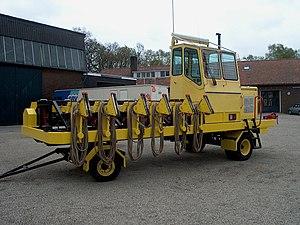
Le vol à voile consiste à voler dans les airs à bord d'un aérodyne propulsé par la seule force des courants atmosphériques ascendants, à l'image des oiseaux voiliers. Le terme s'applique particulièrement à la pratique du planeur, dont les adeptes sont les vélivoles, mais la même technique est utilisée par les pratiquants du « vol libre » en deltaplane ou parapente. La voltige en planeur, elle, ne fait pas appel aux courants ascendants, sauf exception, mais seulement au remorquage par avion.
L’aérodrome de Château-Arnoux-Saint-Auban est un aérodrome ouvert à la circulation aérienne publique, situé à 4 km au sud-sud-ouest de Château-Arnoux-Saint-Auban dans les Alpes-de-Haute-Provence.